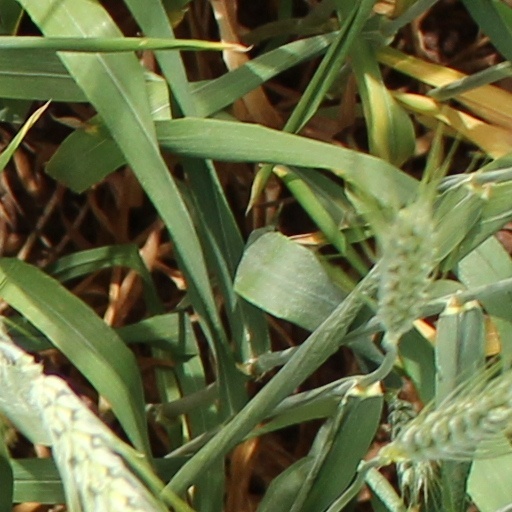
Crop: wheat